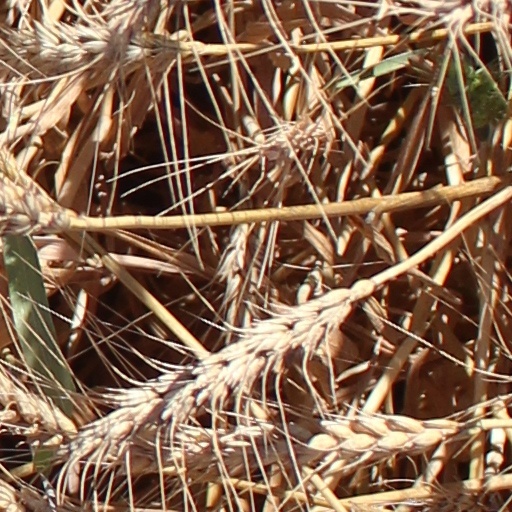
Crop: wheat